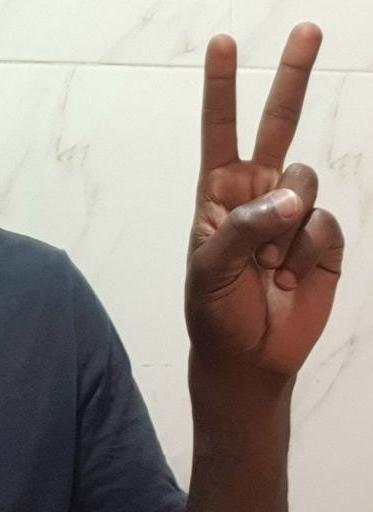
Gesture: peace